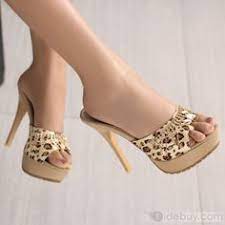
Label: Clog